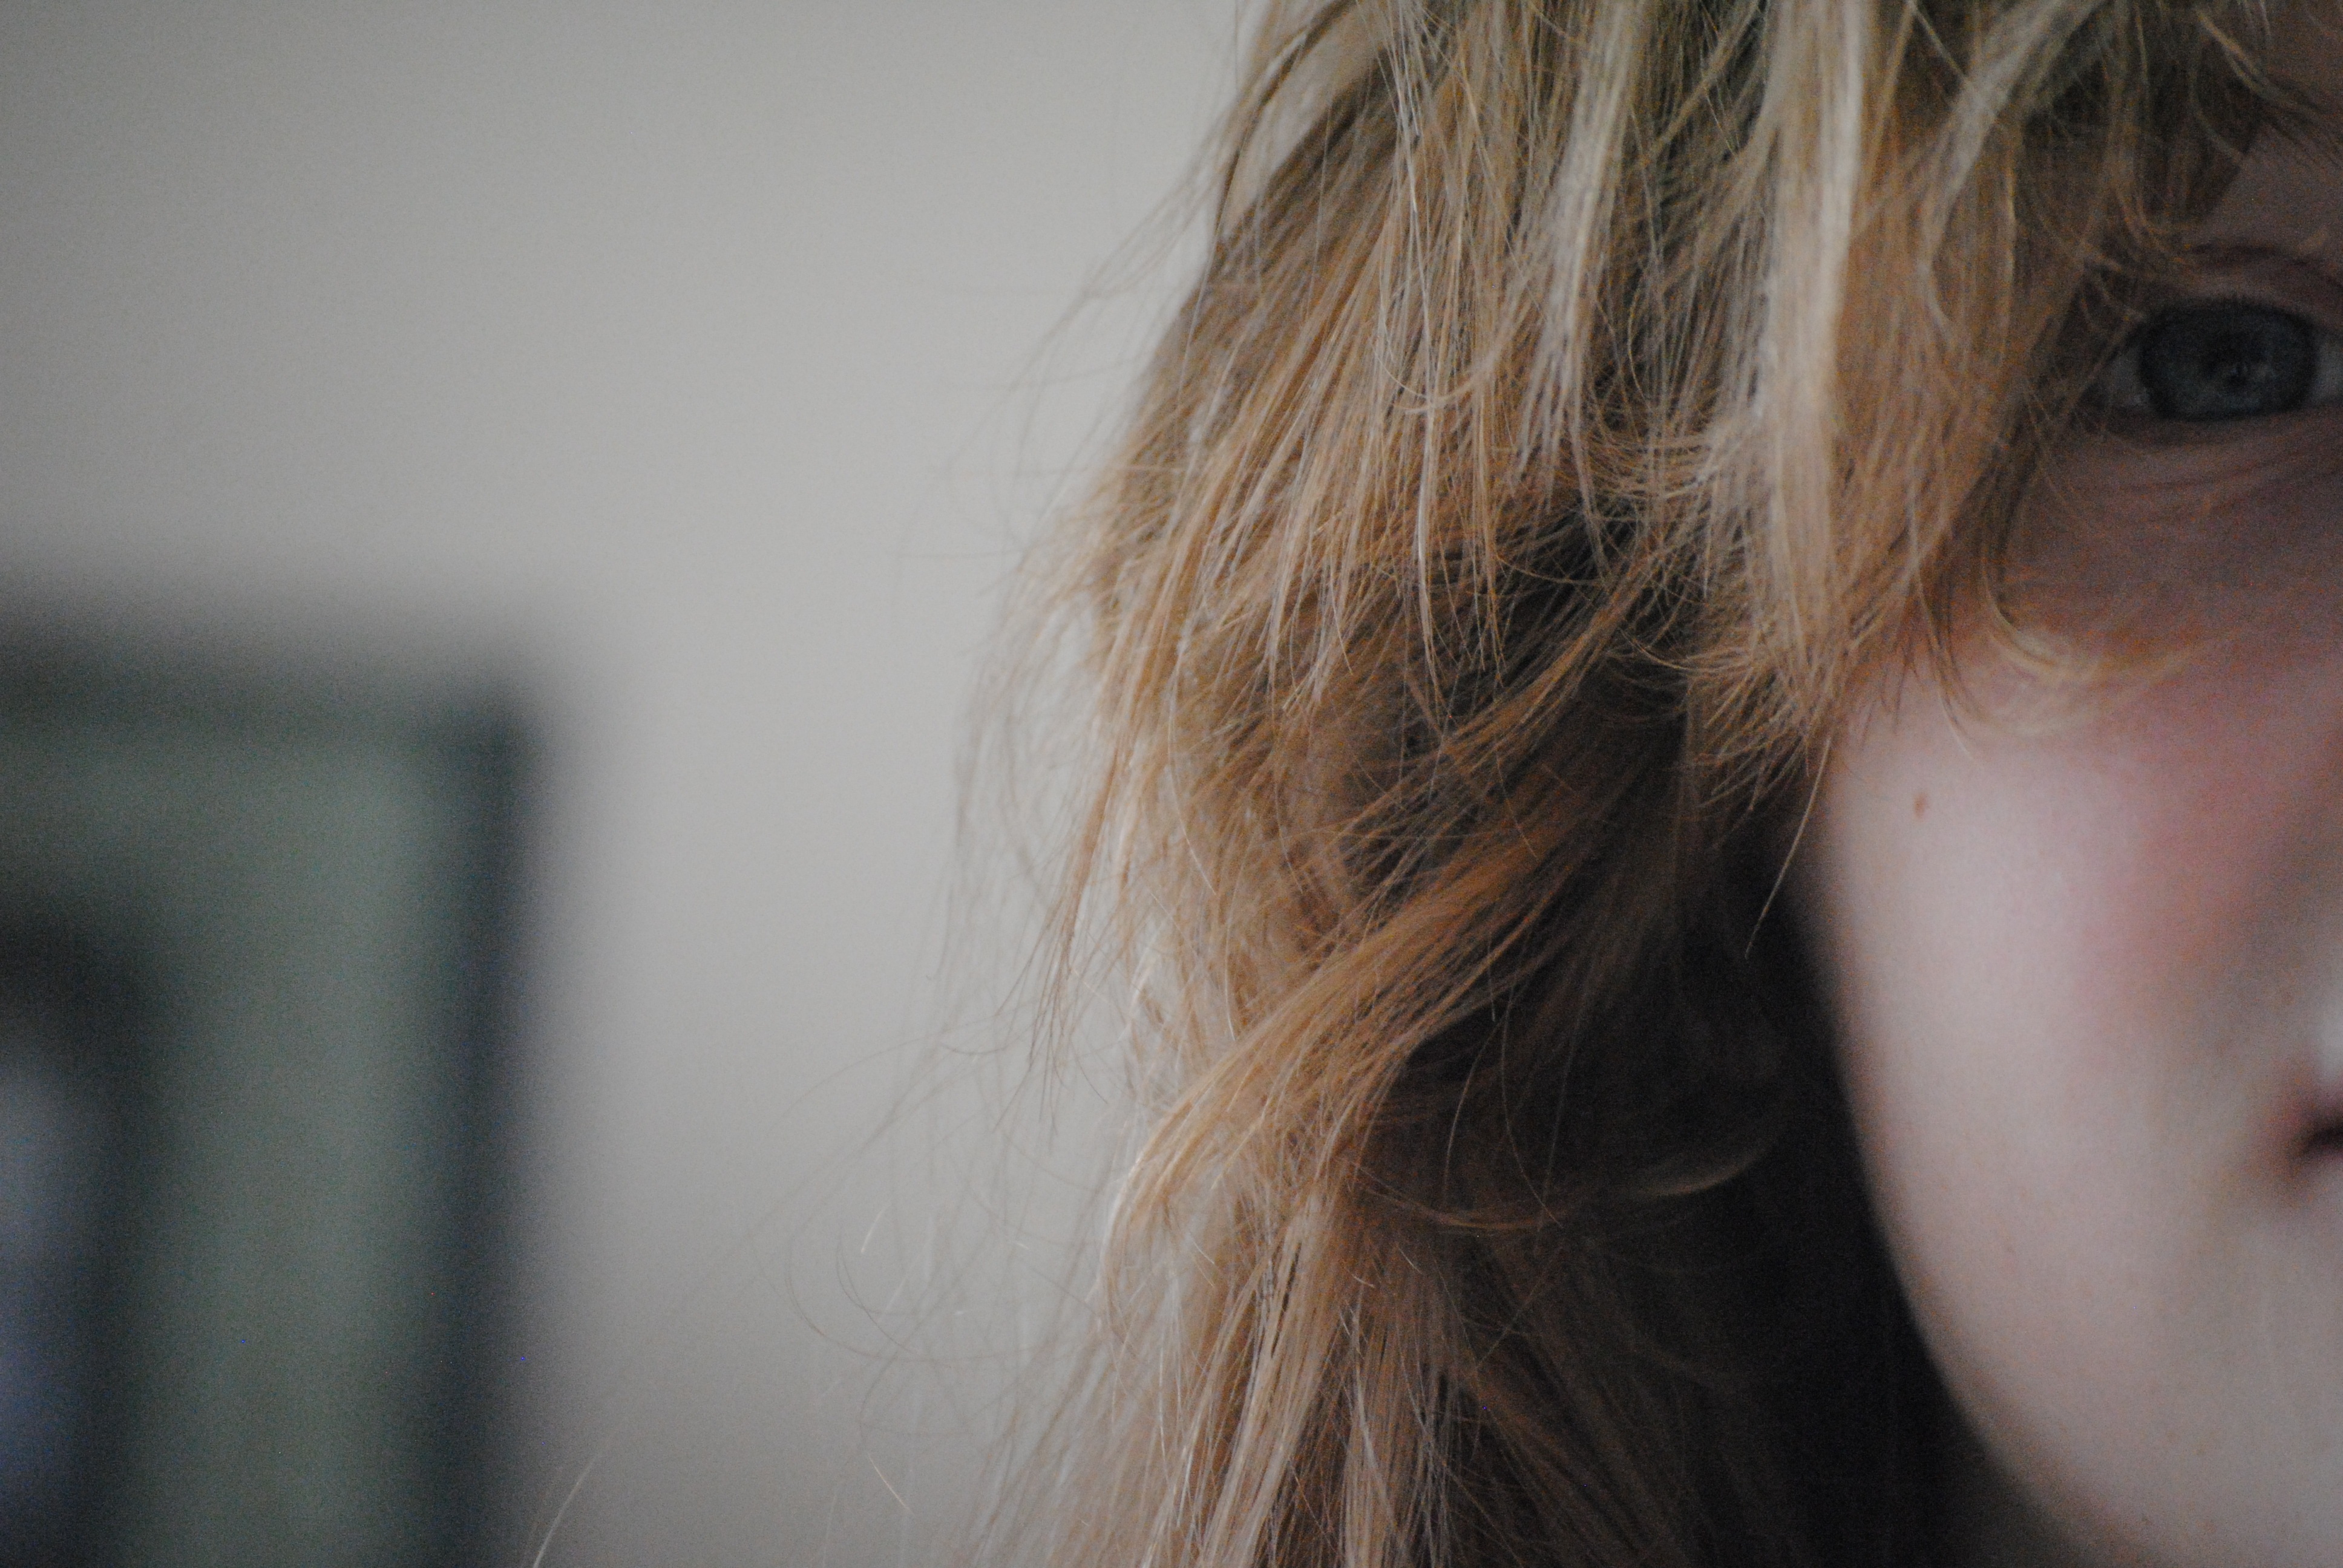
person, people, girl, woman, hair, white, photography, cute, female, brunette, portrait, model, young, spring, youth, color, natural, fresh, clean, care, fashion, blue, black, ear, lady, healthy, health, facial expression, hairstyle, smile, long hair, close up, human body, face, nose, eyes, dress, happy, eye, glasses, head, skin, beauty, blond, organ, emotion, adult, perfect, brown hair, portrait photography